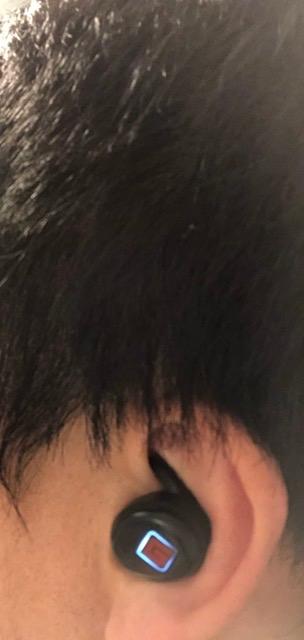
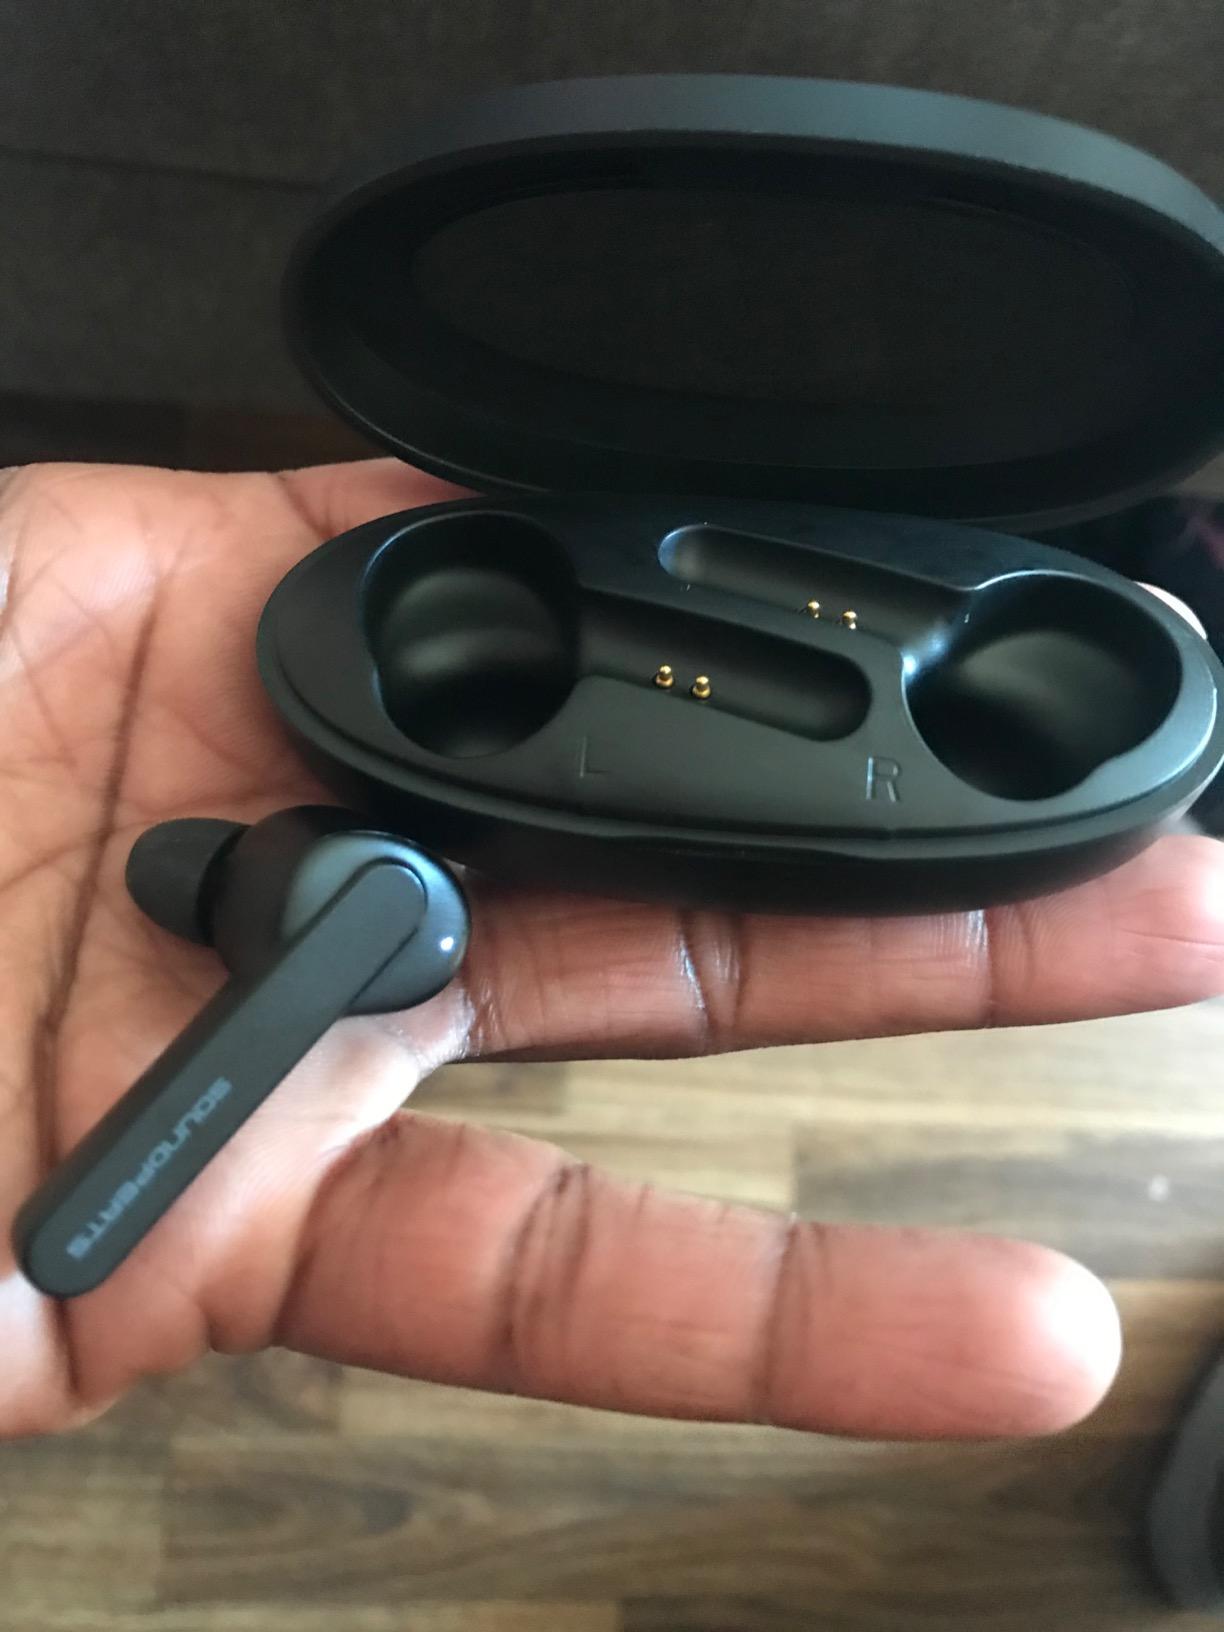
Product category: earbuds
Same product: no